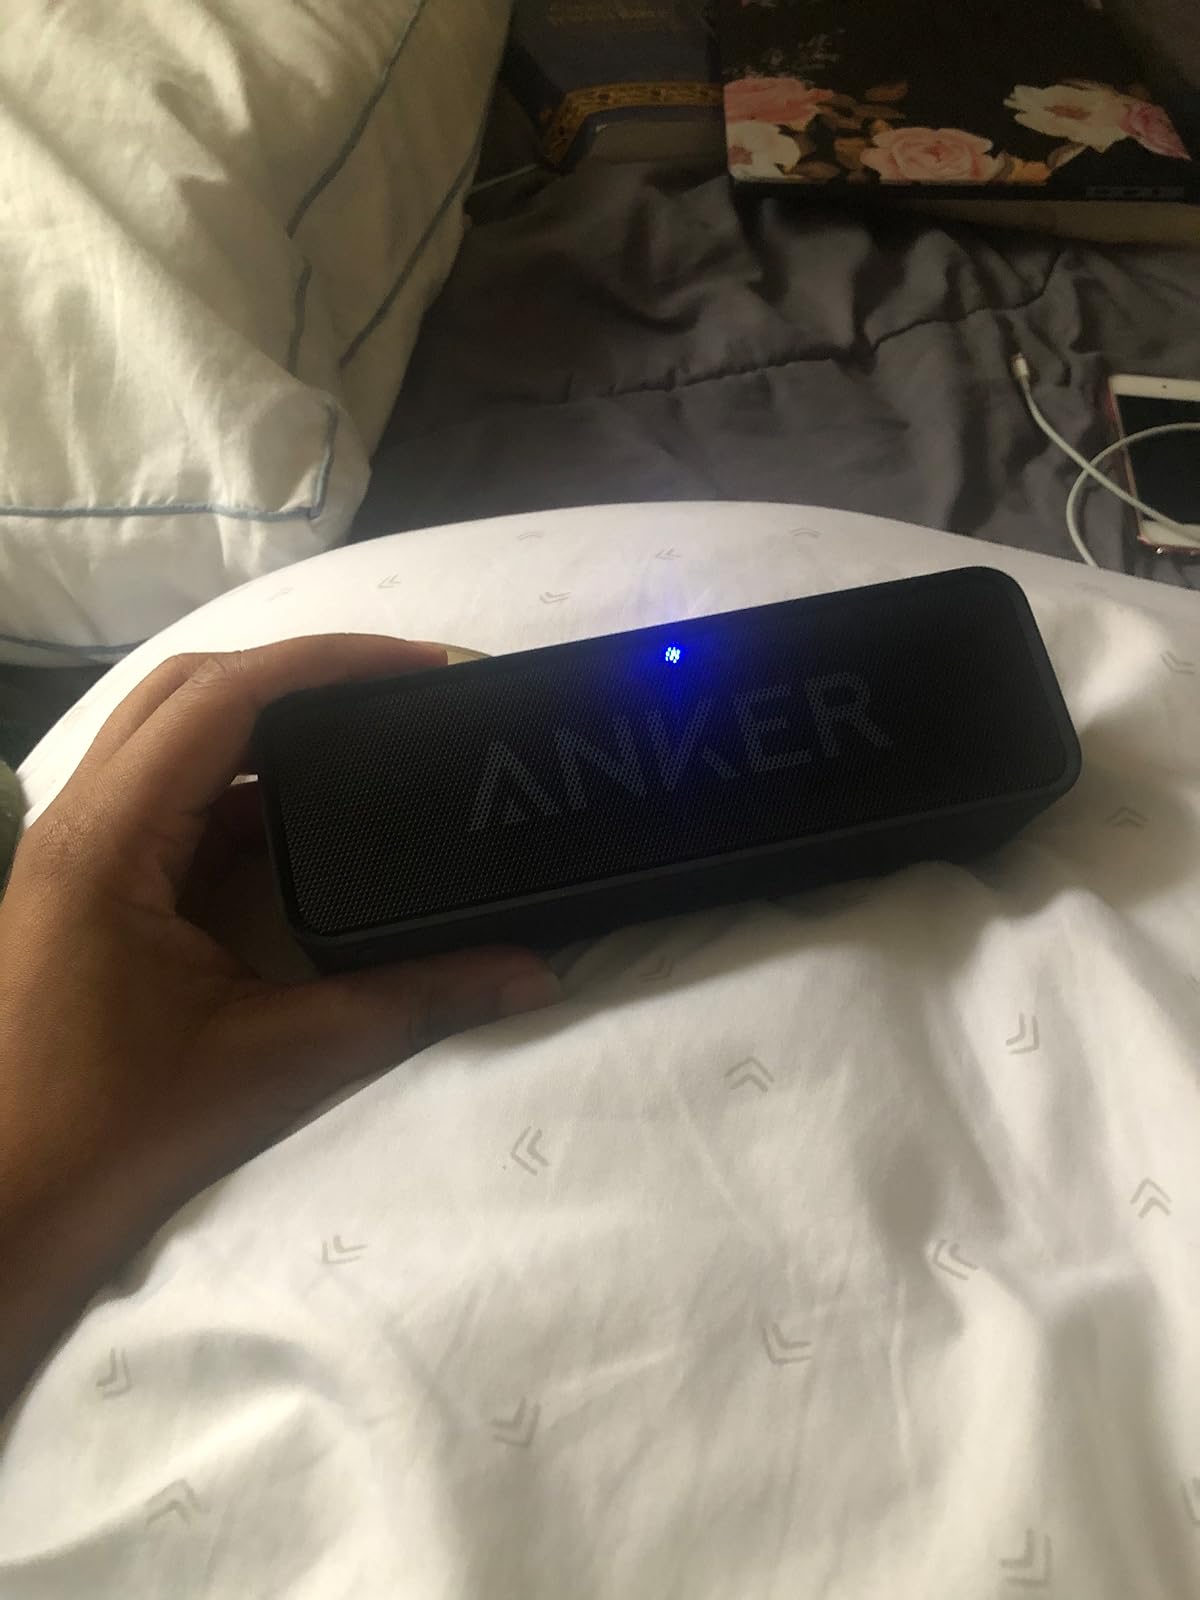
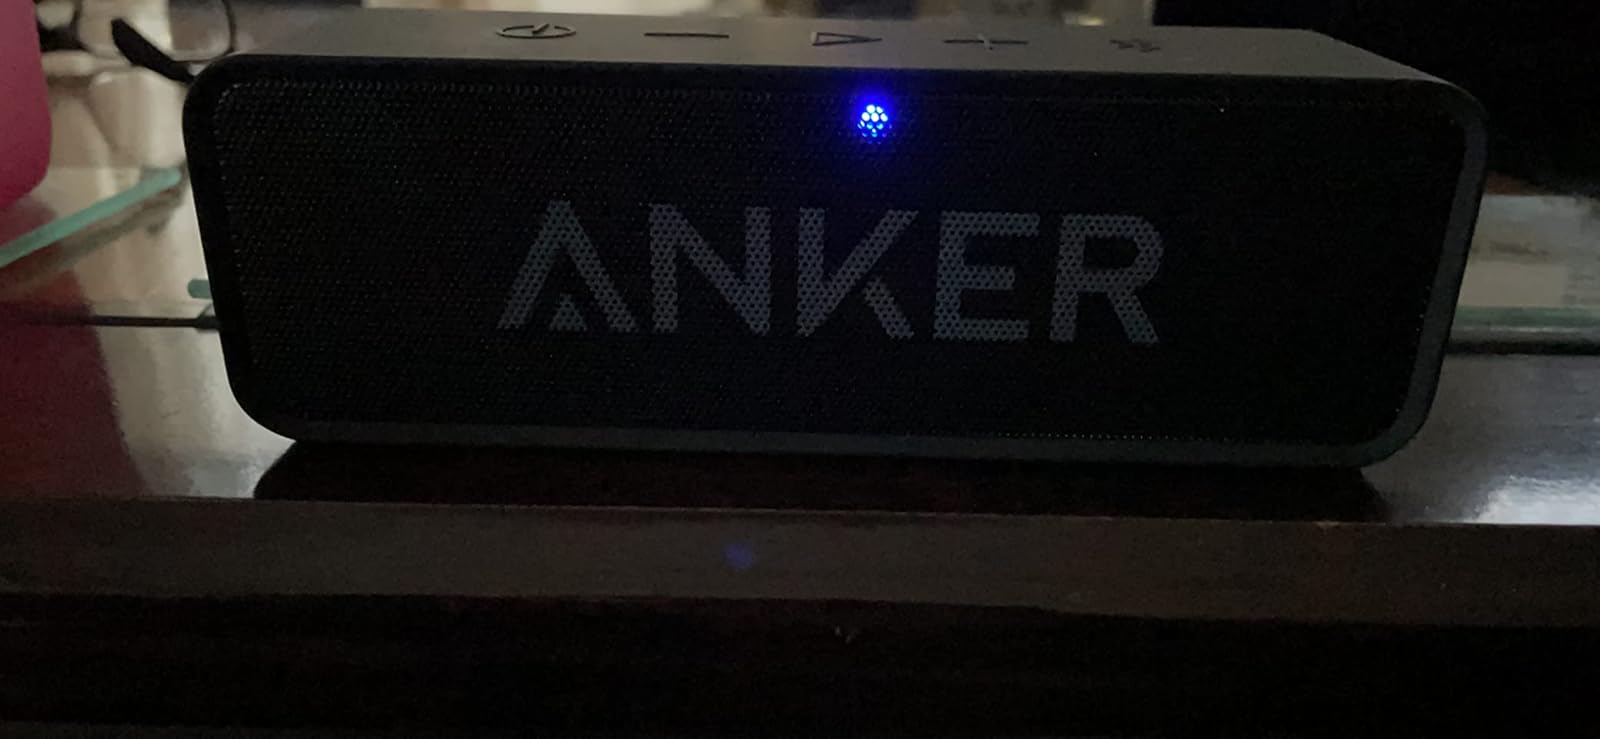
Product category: speaker
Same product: yes